Ghosting (television)

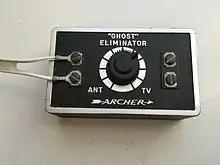
A "ghost eliminator" sold to consumers in the 1960s and 70s to make ghosting less visible. This unit was a simple resistive attenuator.

Note that ghosts are a problem specific to the video portion of television, largely because it uses AM for transmission. The audio portion uses FM, which has the desirable property that a stronger signal tends to overpower interference from weaker signals due to the capture effect. Even when ghosts are particularly bad in the picture, there may be little audio interference.